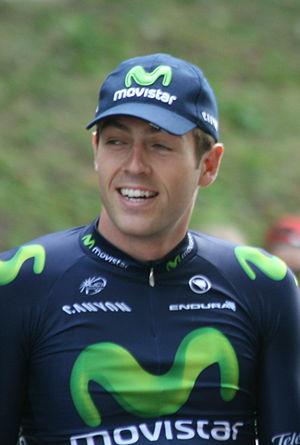
La saison 2015 de l'équipe cycliste Movistar est la trente-sixième de cette équipe.